Rowan County, Kentucky

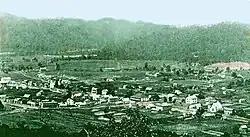
The town of Morehead in 1890

It is believed that Rowan County was first explored by those of European descent in 1773 by a party of surveyors from Pennsylvania. The first settlement was established in Farmers, a town 10 miles west of Morehead. Its population rapidly increased due its fertile farming land and proximity to water sources. Additional settlers came to Rowan County from Virginia in the late 18th century after being awarded land grants at the end of the American Revolutionary War. Clearfield was the second settlement established in the county, being colonized by a Virginia aristocrat named Dixon Clack in the early 1800s. It accommodated the first sawmill in the county.